Archer Milton Huntington

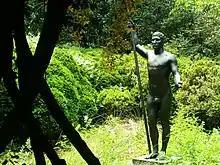
The Huntingtons founded Brookgreen Gardens in South Carolina. This is the setting for "Athlete" (1915), sculpture by Rudulph Evans.

In 1911, Huntington commissioned Sorolla to paint 14 murals that came to be known as "Vision of Spain". These are considered to be the major commission of Sorolla's career. His enormous canvases hang in what is now called the Sorolla Room of the Hispanic Society building in Manhattan; the room was opened in 1926 following Sorolla's death and dedicated to him. A major restoration of this room was completed in 2010. During the restoration of the Sorolla Room, the murals toured major art museums in Spain.